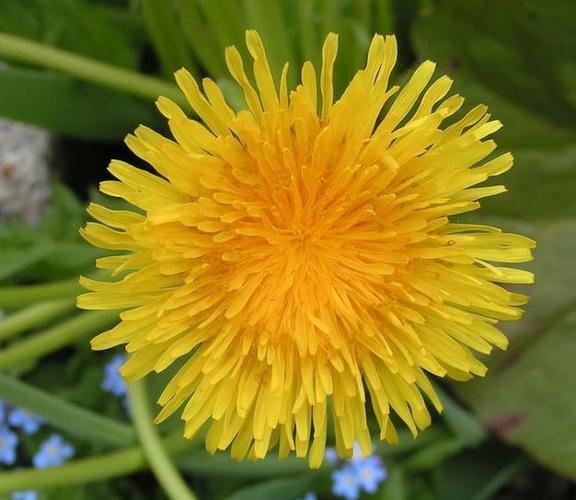
Flower: Dandelion